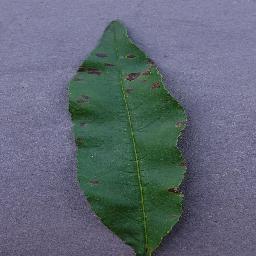
Label: Peach___Bacterial_spot